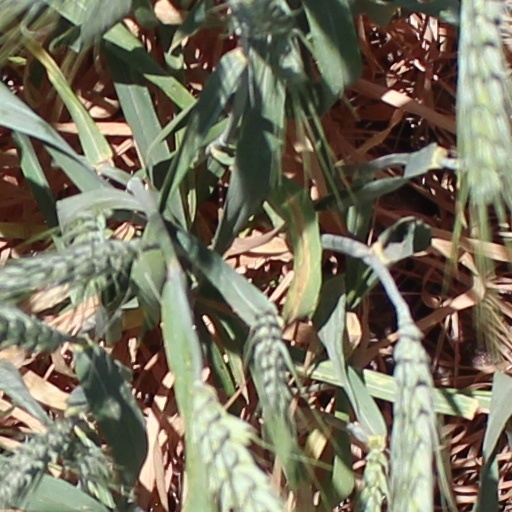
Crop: wheat